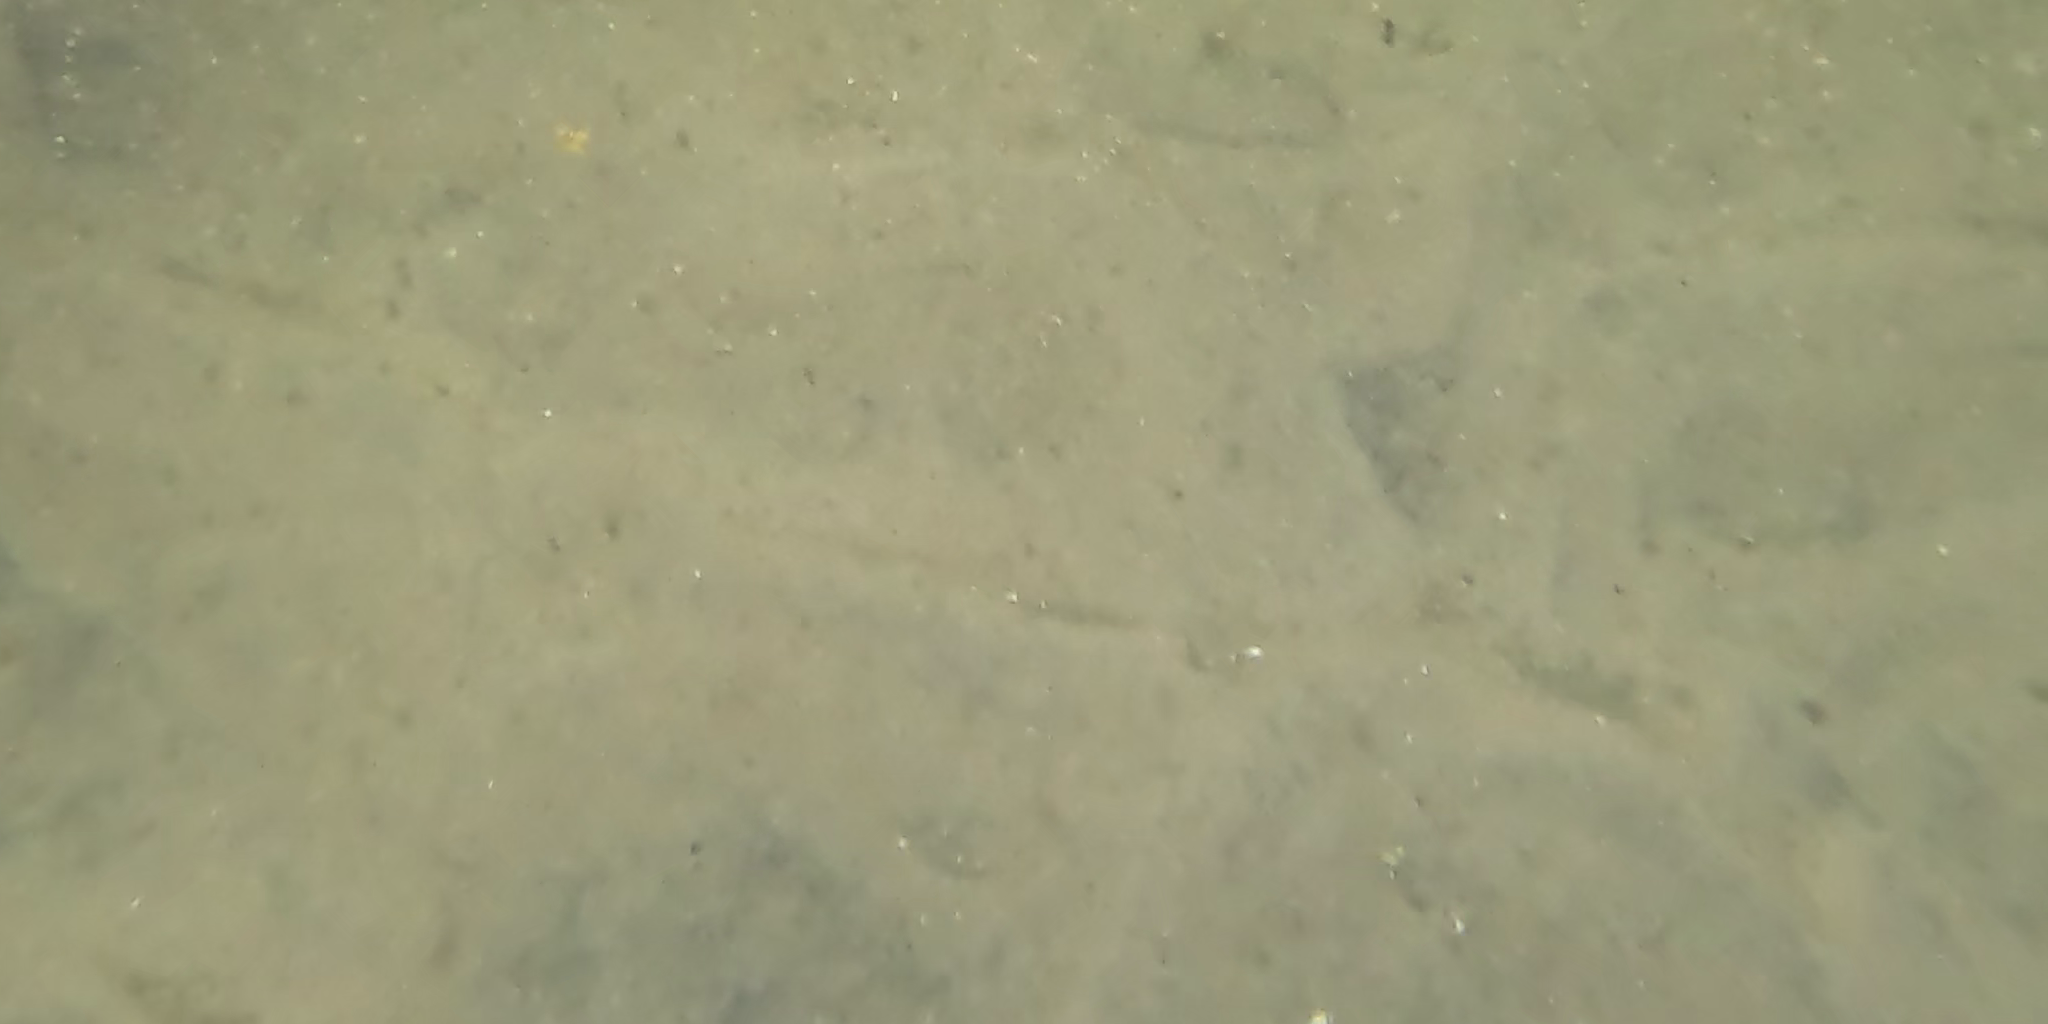
Seabed habitat: sand